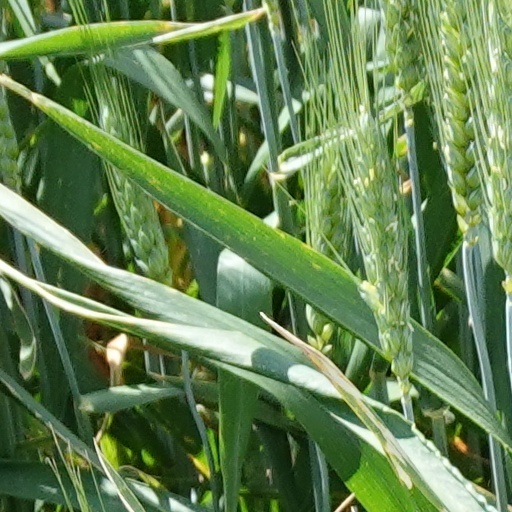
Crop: wheat